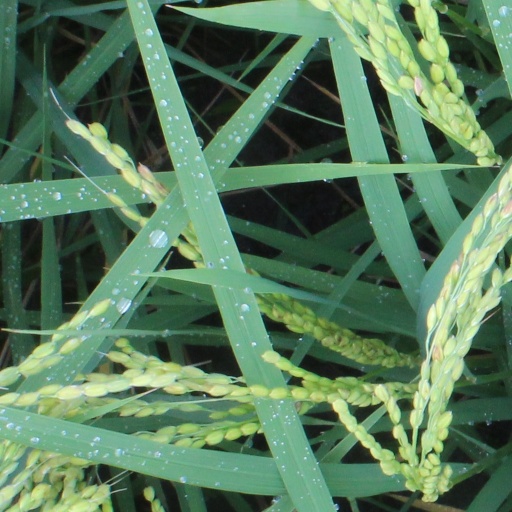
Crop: rice